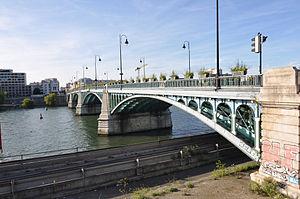
Pont d'Asnières entre les communes d'Asnières-sur-Seine et de Clichy-la-Garenne dans le département des Hauts-de-Seine en France.
Le pont d'Asnières franchit la Seine sur une longueur de 190 mètres d'Asnières-sur-Seine à Clichy.